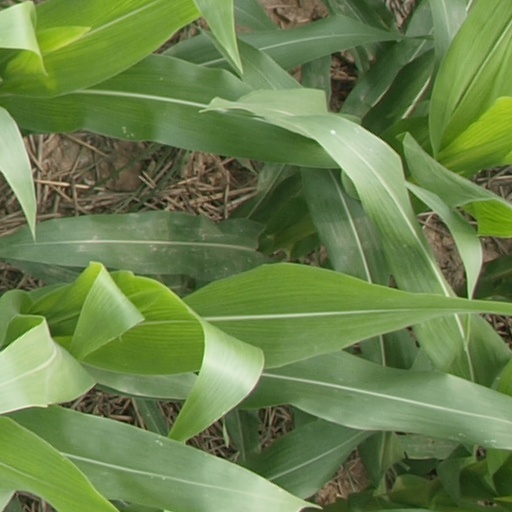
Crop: maize; corn